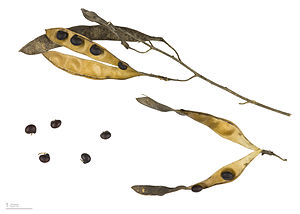
Almindelig guldregn
Laburnum anagyroides
Almindelig Guldregn er en plante i slægten Guldregn i Ærteblomst-familien. Planten er meget giftig på grund af indholdet af alkaloidet cytisin.